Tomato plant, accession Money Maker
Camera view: vertical (180 deg); turntable rotation: 60 degrees
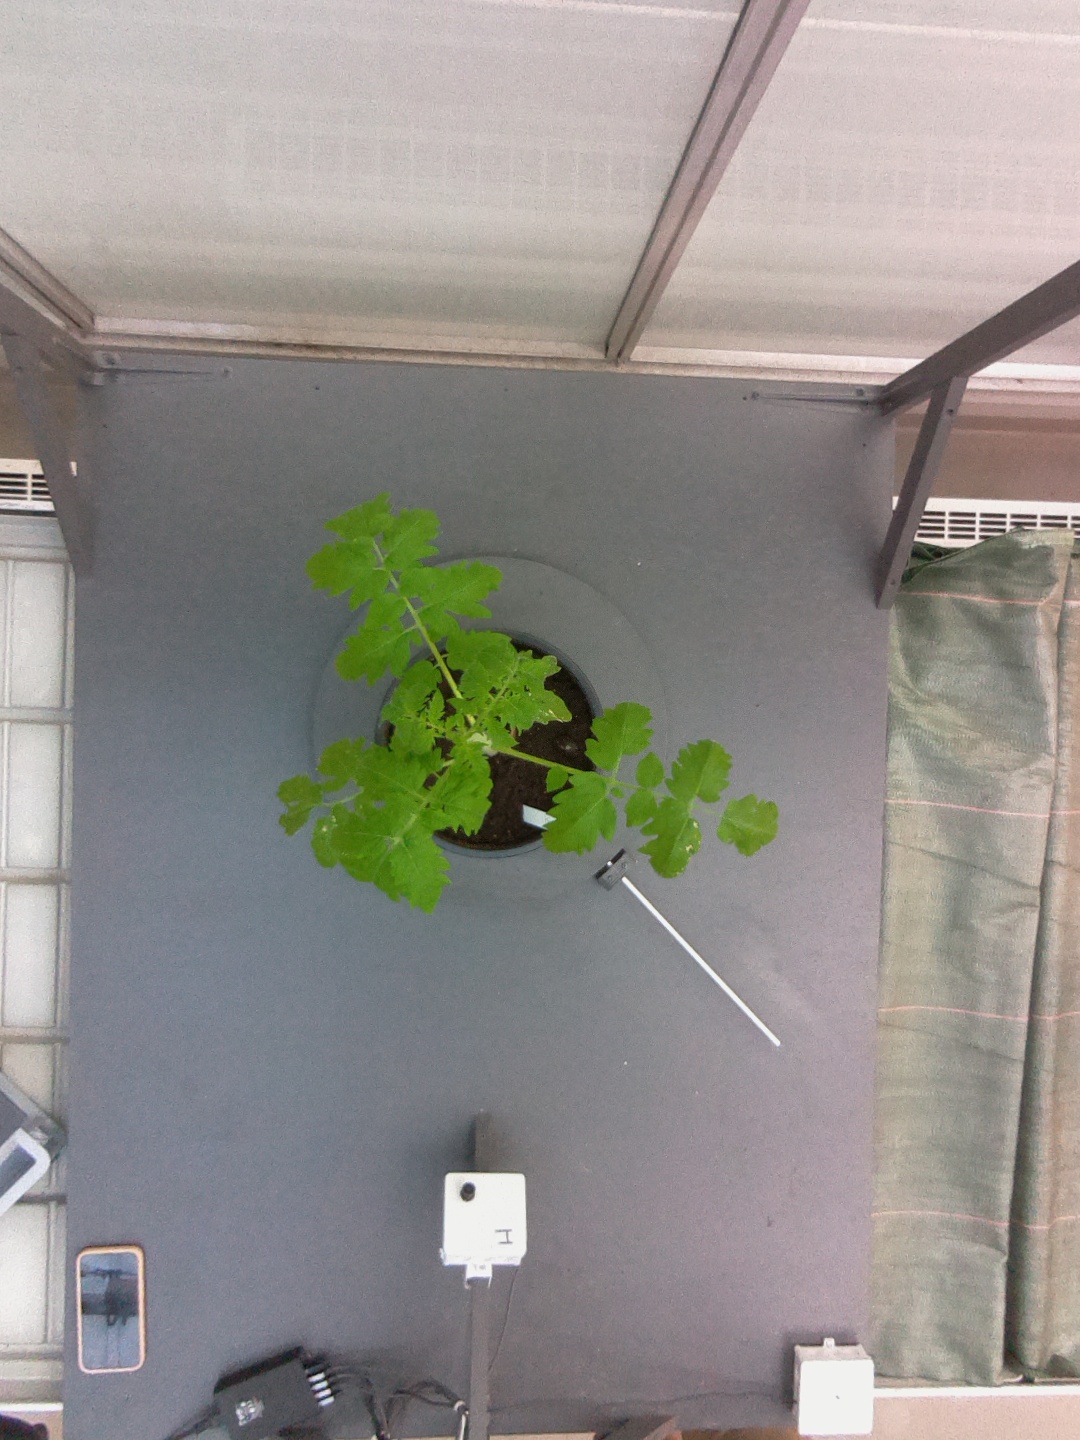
BBCH growth stage 13: 6 of true leaves visible